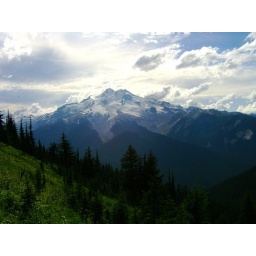
By late Saturday afternoon, clouds were building around Glacier Peak.